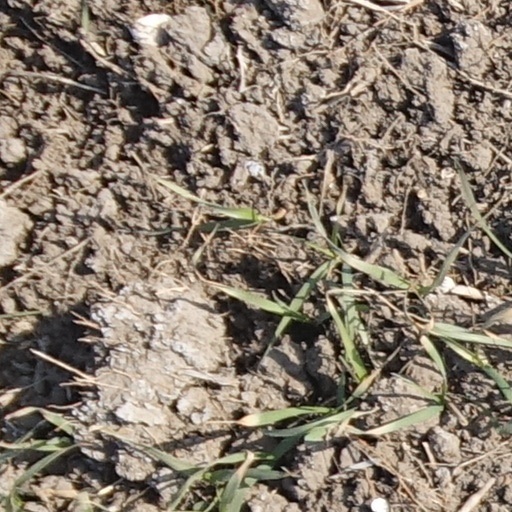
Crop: wheat